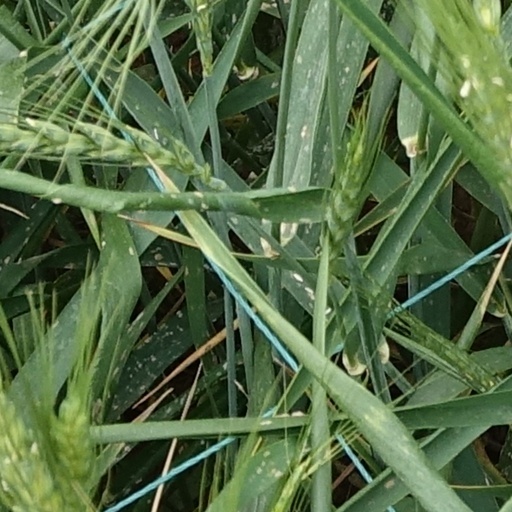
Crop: wheat